Panda pornography

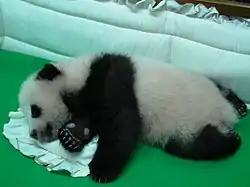
In 2009 at Chiang Mai Zoo, Lin Bing was the first panda cub to be born after her parents were shown "panda porn"

Panda pornography (or panda porn) refers generally to movies depicting mating pandas, intended to promote sexual arousal in captive giant pandas. Under zoo conditions, the animals have, in general, proven unenthusiastic about mating, placing their species in danger of extinction. However, in their natural habitat in the wild, pandas are much more successful at mating, particularly as individuals are able to select for behavioural compatibility, as opposed to researchers choosing couples for genetic diversity purposes and trying to predict the narrow window when the females are in the mood.